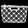
Label: Bag